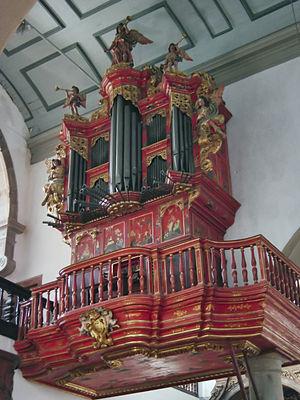
La cathédrale de Faro est une cathédrale située à Faro, au Portugal. Elle domine le centre de la vieille ville.